Harbaugh's Reformed Church

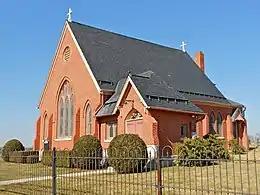
Harbaugh Church, February 2012

Harbaugh's Reformed Church, now non-denominational and known as Harbaugh Church, is an historic Reformed church which is located at 14301 and 14269 Harbaugh Church Road in Washington Township, Franklin County, Pennsylvania.